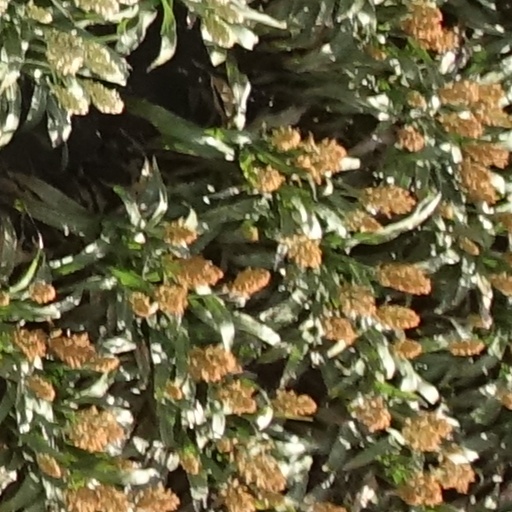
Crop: sorghum